New Wave (Against Me! album)

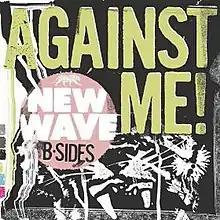
B-sides digital release cover art.

A digital release titled "New Wave B-Sides" compiled several of the available B-sides in one EP. It was made available on Amazon's MP3 download service on July 29, 2008.